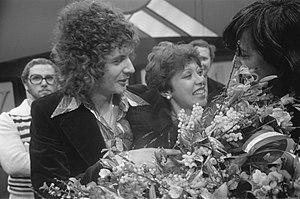
Les Pays-Bas ont participé au Concours Eurovision de la chanson 1976 à La Haye, aux Pays-Bas. C'est la 21ᵉ participation néerlandaise au Concours Eurovision de la chanson.